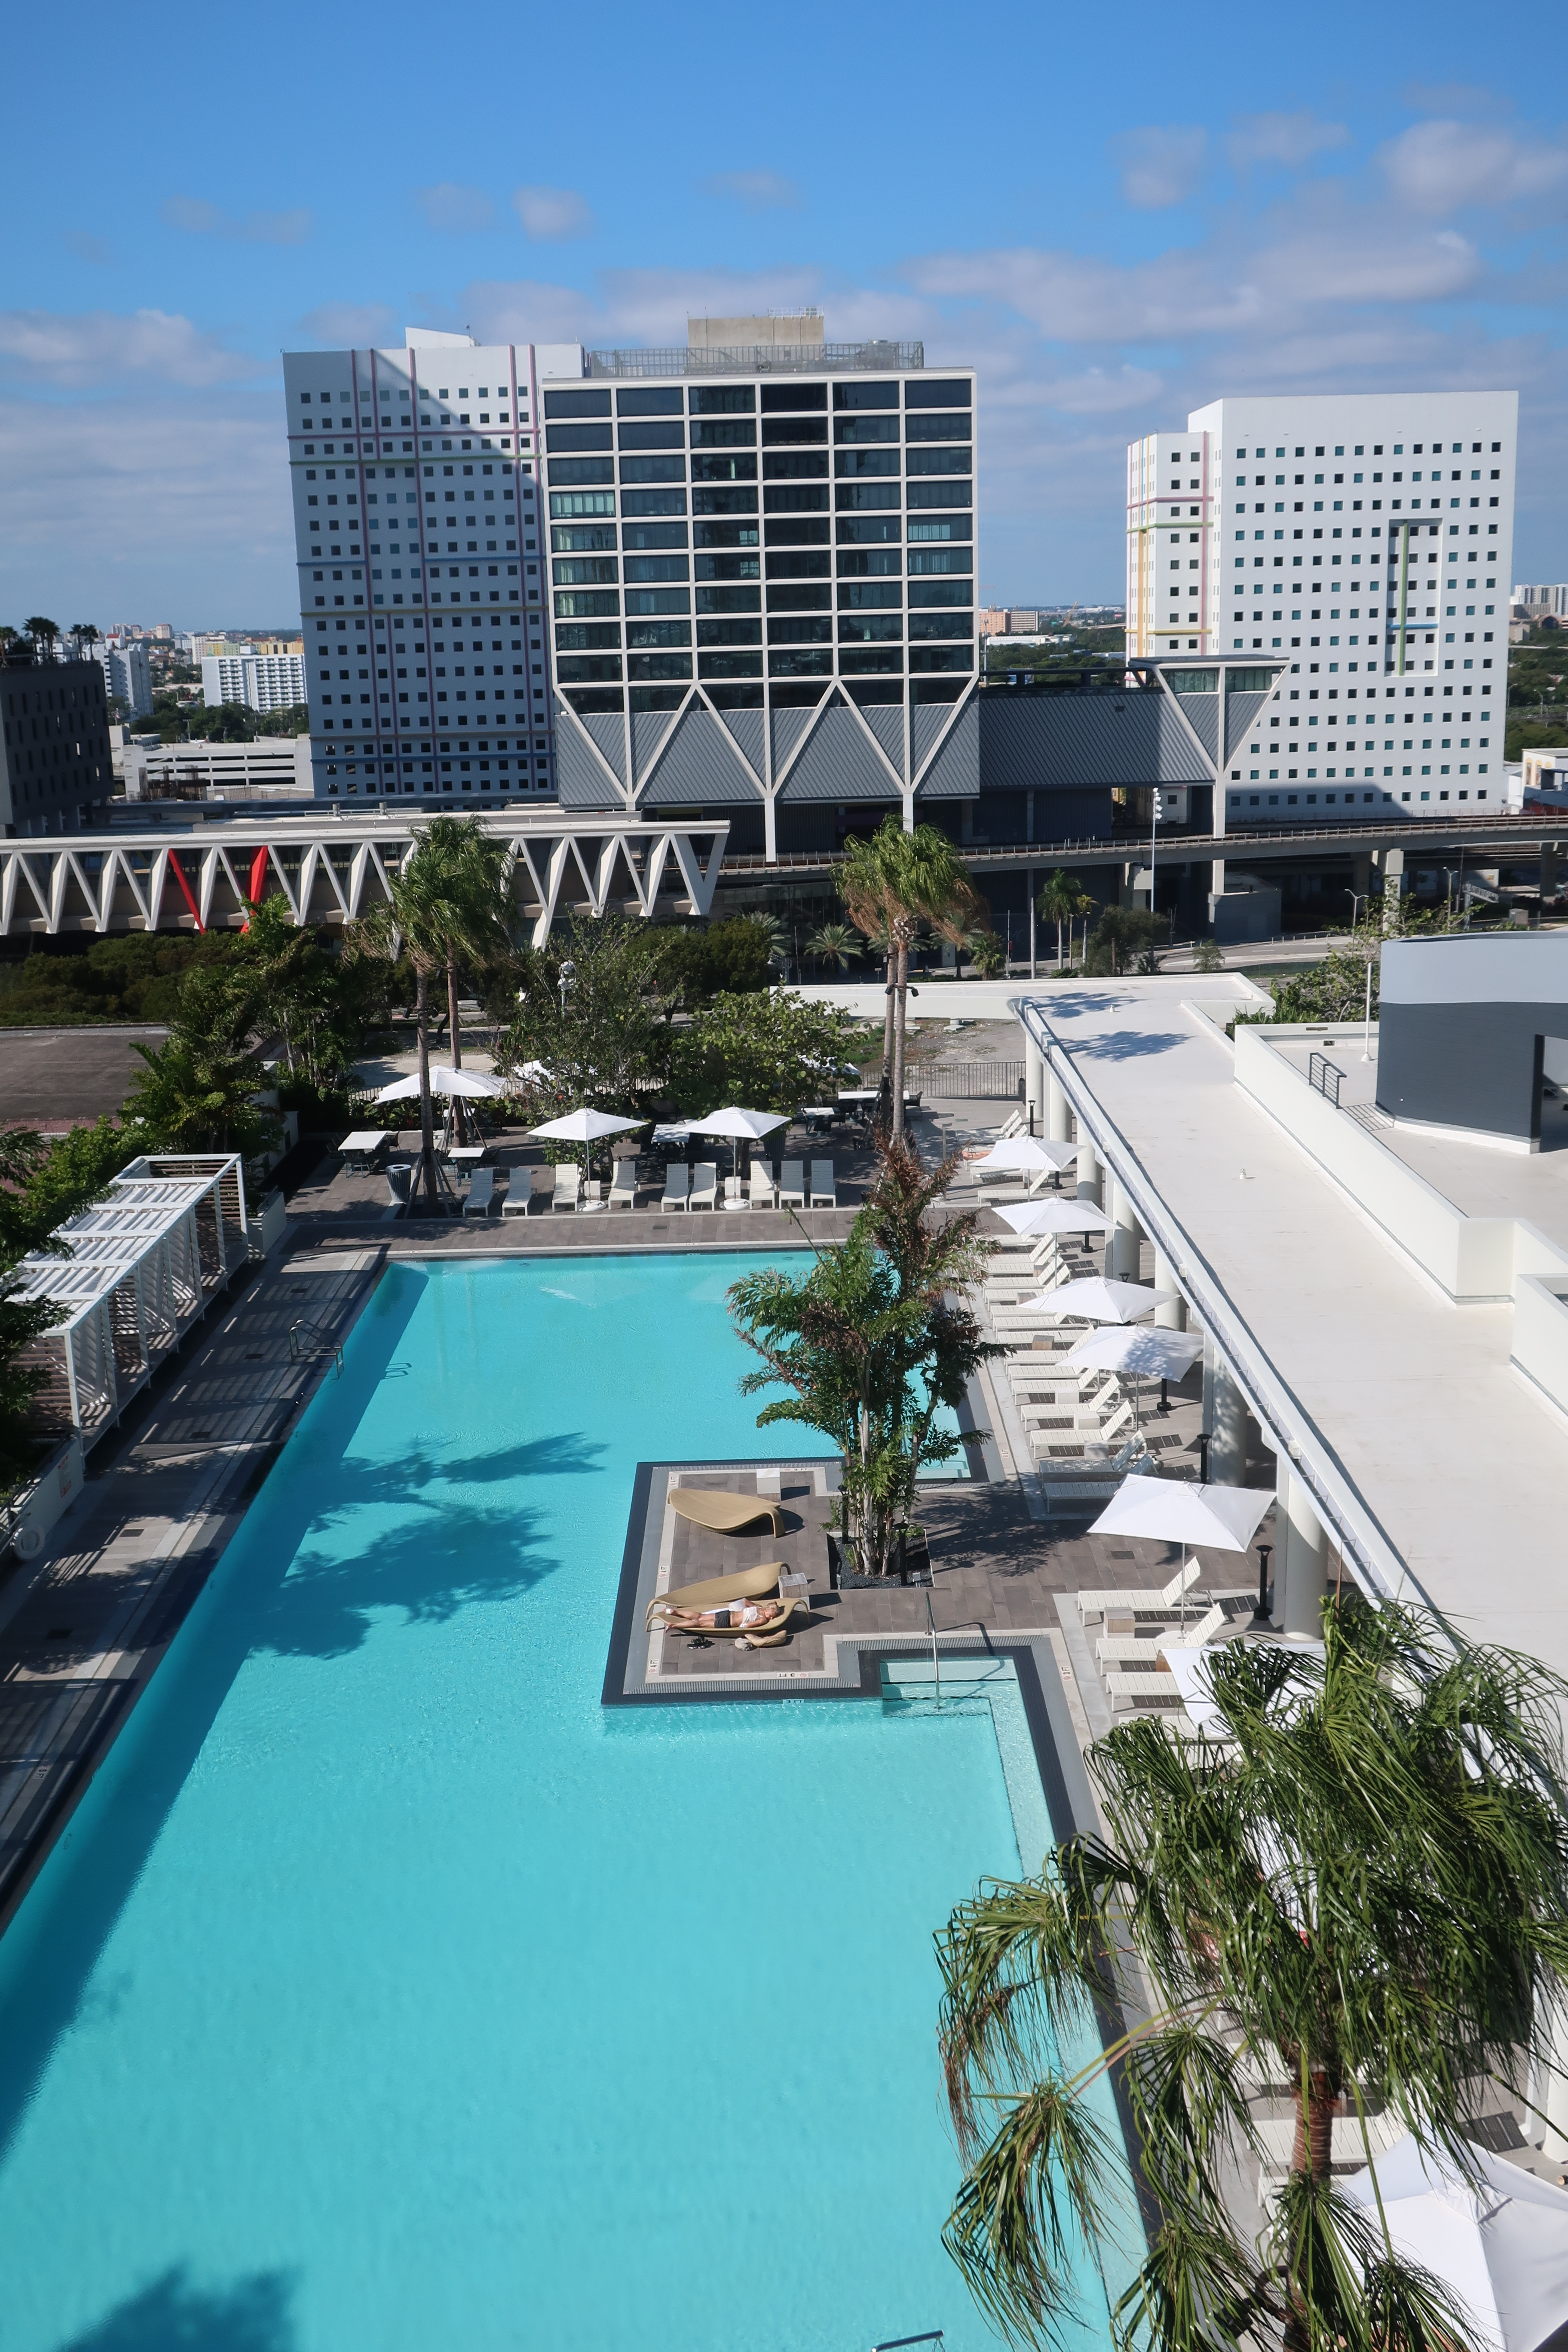
skyline, building, city, skyscraper, downtown, dusk, evening, landmark, tower block, metropolis, urban area, geographical feature, human, settlement, metropolitan area, architecture, shopping mall, ceiling, lobby, airport terminal, interior, design, vehicle, tree, palm tree, transport, sky, vacation, mode of transport, car, woody plant, parking, tourism, plant, compact car, shade, road trip, tropics, mid size car, family car, parking lot, minivan, road, swimming pool, property, condominium, real estate, hotel, mixed use, human settlement, apartment, resort, leisure, urban design, house, roof, residential area, penthouse apartment